United States foreign policy toward the People's Republic of China

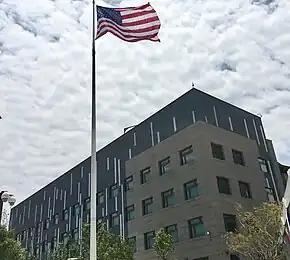
Taipei Main Office of the American Institute in Taiwan, with the flag of the United States flown out front.

In the area of human rights and international law, the U.S. has worked to put pressure on China internationally by drawing attention to its human rights record. In particular, U.S. policymakers have focused on the status of China's internment camps for those accused of religious extremism in China's Xinjiang Autonomous Region, the region inhabited by the Muslim Uyghur minority, as well as the protests in Hong Kong. These camps, which some NGOs such as the Washington-based Victims of Communism Memorial Foundation and East Turkistan National Awakening Movement estimated to have a population of over one million people, have been described as "indoctrination camps" that are reportedly run like prisons to eradicate Uyghur culture and religion in an attempt at Sinicization. The United States Congress has responded to these reports with calls for the imposition of sanctions under the Global Magnitsky Human Rights Accountability Act; in December 2019, the House of Representatives and Senate passed the Uighur Human Rights Policy Act.